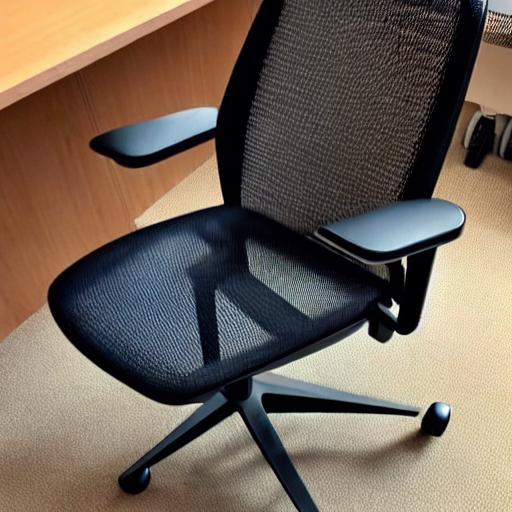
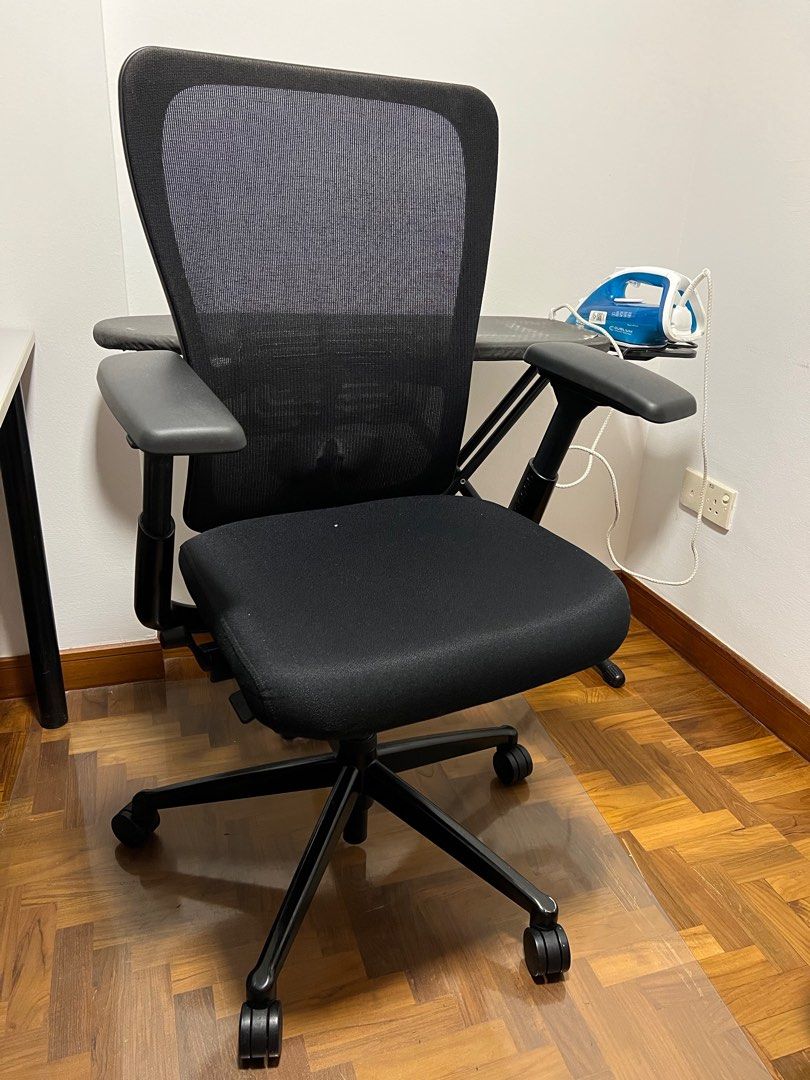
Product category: items_chair
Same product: no